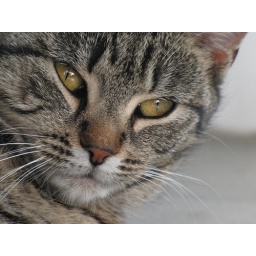
cat in the hat